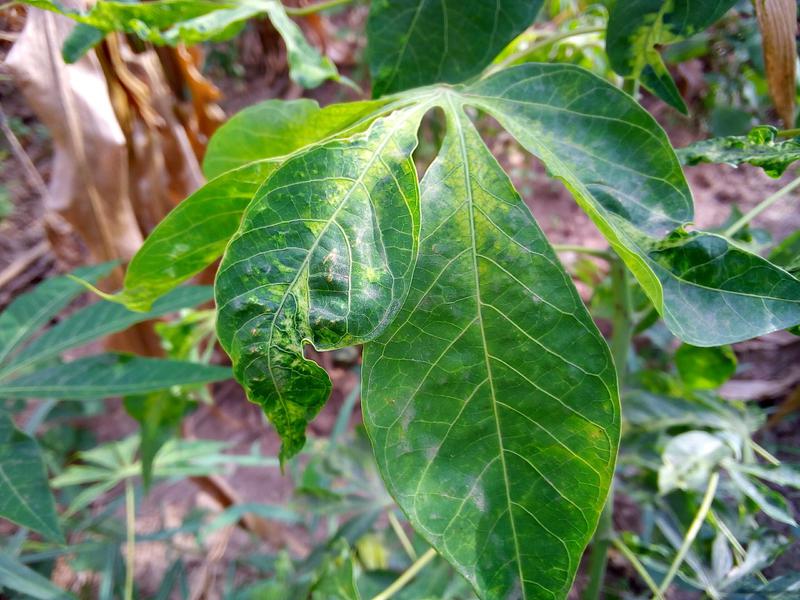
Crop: cassava
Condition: mosaic_disease